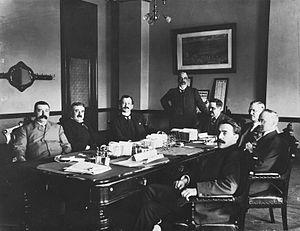
Gouvernement Lomer Gouin (Québec) vers 1905. À partir de la gauche, dans le sens horaire autour de la table
Le Parti libéral du Québec est un parti politique québécois œuvrant sur la scène provinciale. Il est le plus ancien parti politique de la province, présent depuis 1867. Le pouvoir lui est revenu dans une alternance qui l'opposa successivement au Parti conservateur du Québec, à l'Union nationale, au Parti québécois puis à la Coalition avenir Québec. Le Parti libéral est un parti fédéraliste, c'est-à-dire qu'il appuie l'idée du maintien du Québec comme province du Canada: il s'opposera à l'indépendance du Québec lors des référendums de 1980 et de 1995 et appuiera la réforme de la constitution canadienne lors du référendum de 1992. Les fédéralistes francophones, la minorité anglophone québécoise ainsi que les immigrants constituent généralement la base électorale du PLQ.
Cet article présente un résumé des politiques publiques du Québec.
Cet article traite des événements qui se sont produits durant l'année 1905 au Québec.
Le mandat du gouvernement de Lomer Gouin, du parti libéral, devenu premier ministre du Québec à la suite de la démission de son prédécesseur Simon-Napoléon Parent, s'étendit du 23 mars 1905 au 9 juillet 1920.